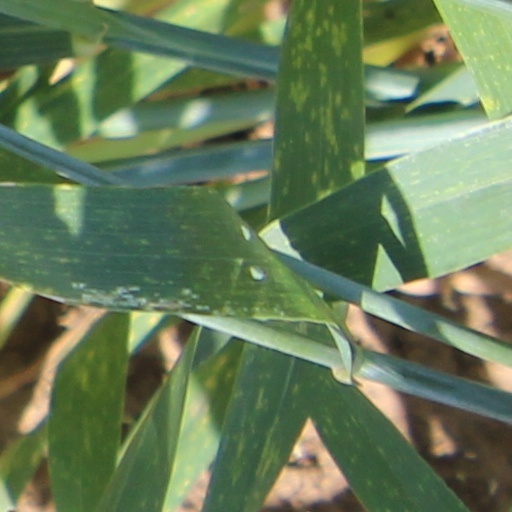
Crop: wheat